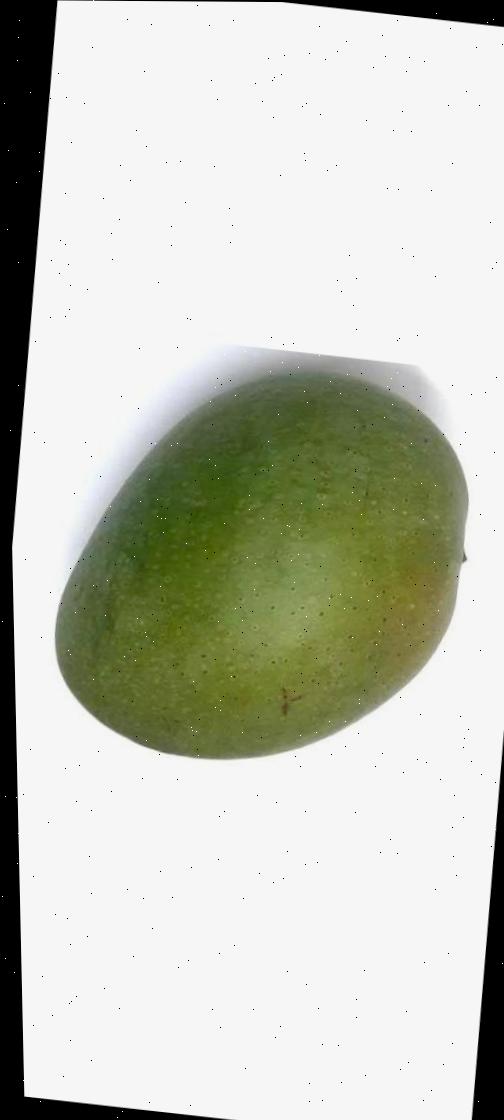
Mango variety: Ashshina Zhinuk